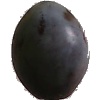
Label: Plum 3